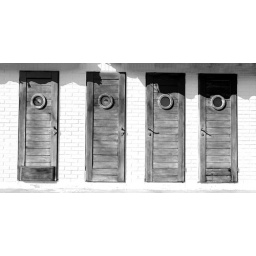
I think this is a dress room at the Portorose beach in Slovenia